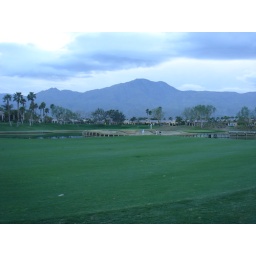
Island green surrounded by a water trap at the PGA West Nicklaus course.